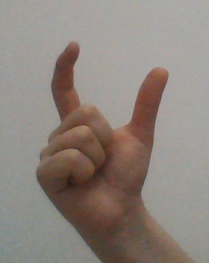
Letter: nun